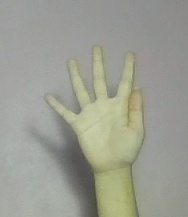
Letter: sheen